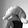
ASL letter: Q